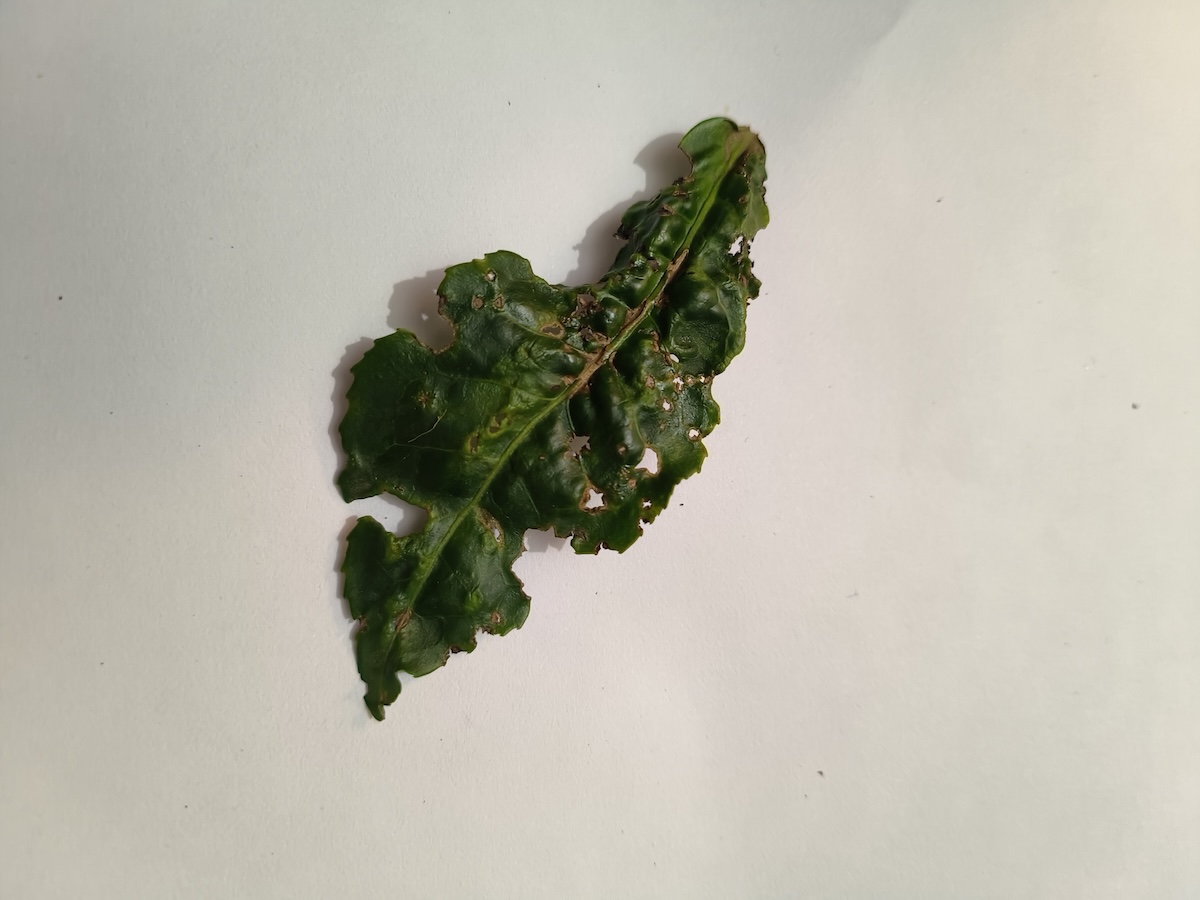
Label: Green mirid bug